Citadelle of Quebec

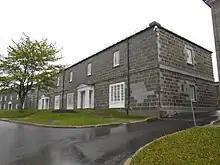
Building 14 is situated southwest of the citadel's parade ground

Building 14, the former ordnance store, stands along the parade ground. The long, rectangular two story structure is constructed of stone with a hipped roof clad in copper sheet. The symmetrical façade features small, evenly spaced windows.